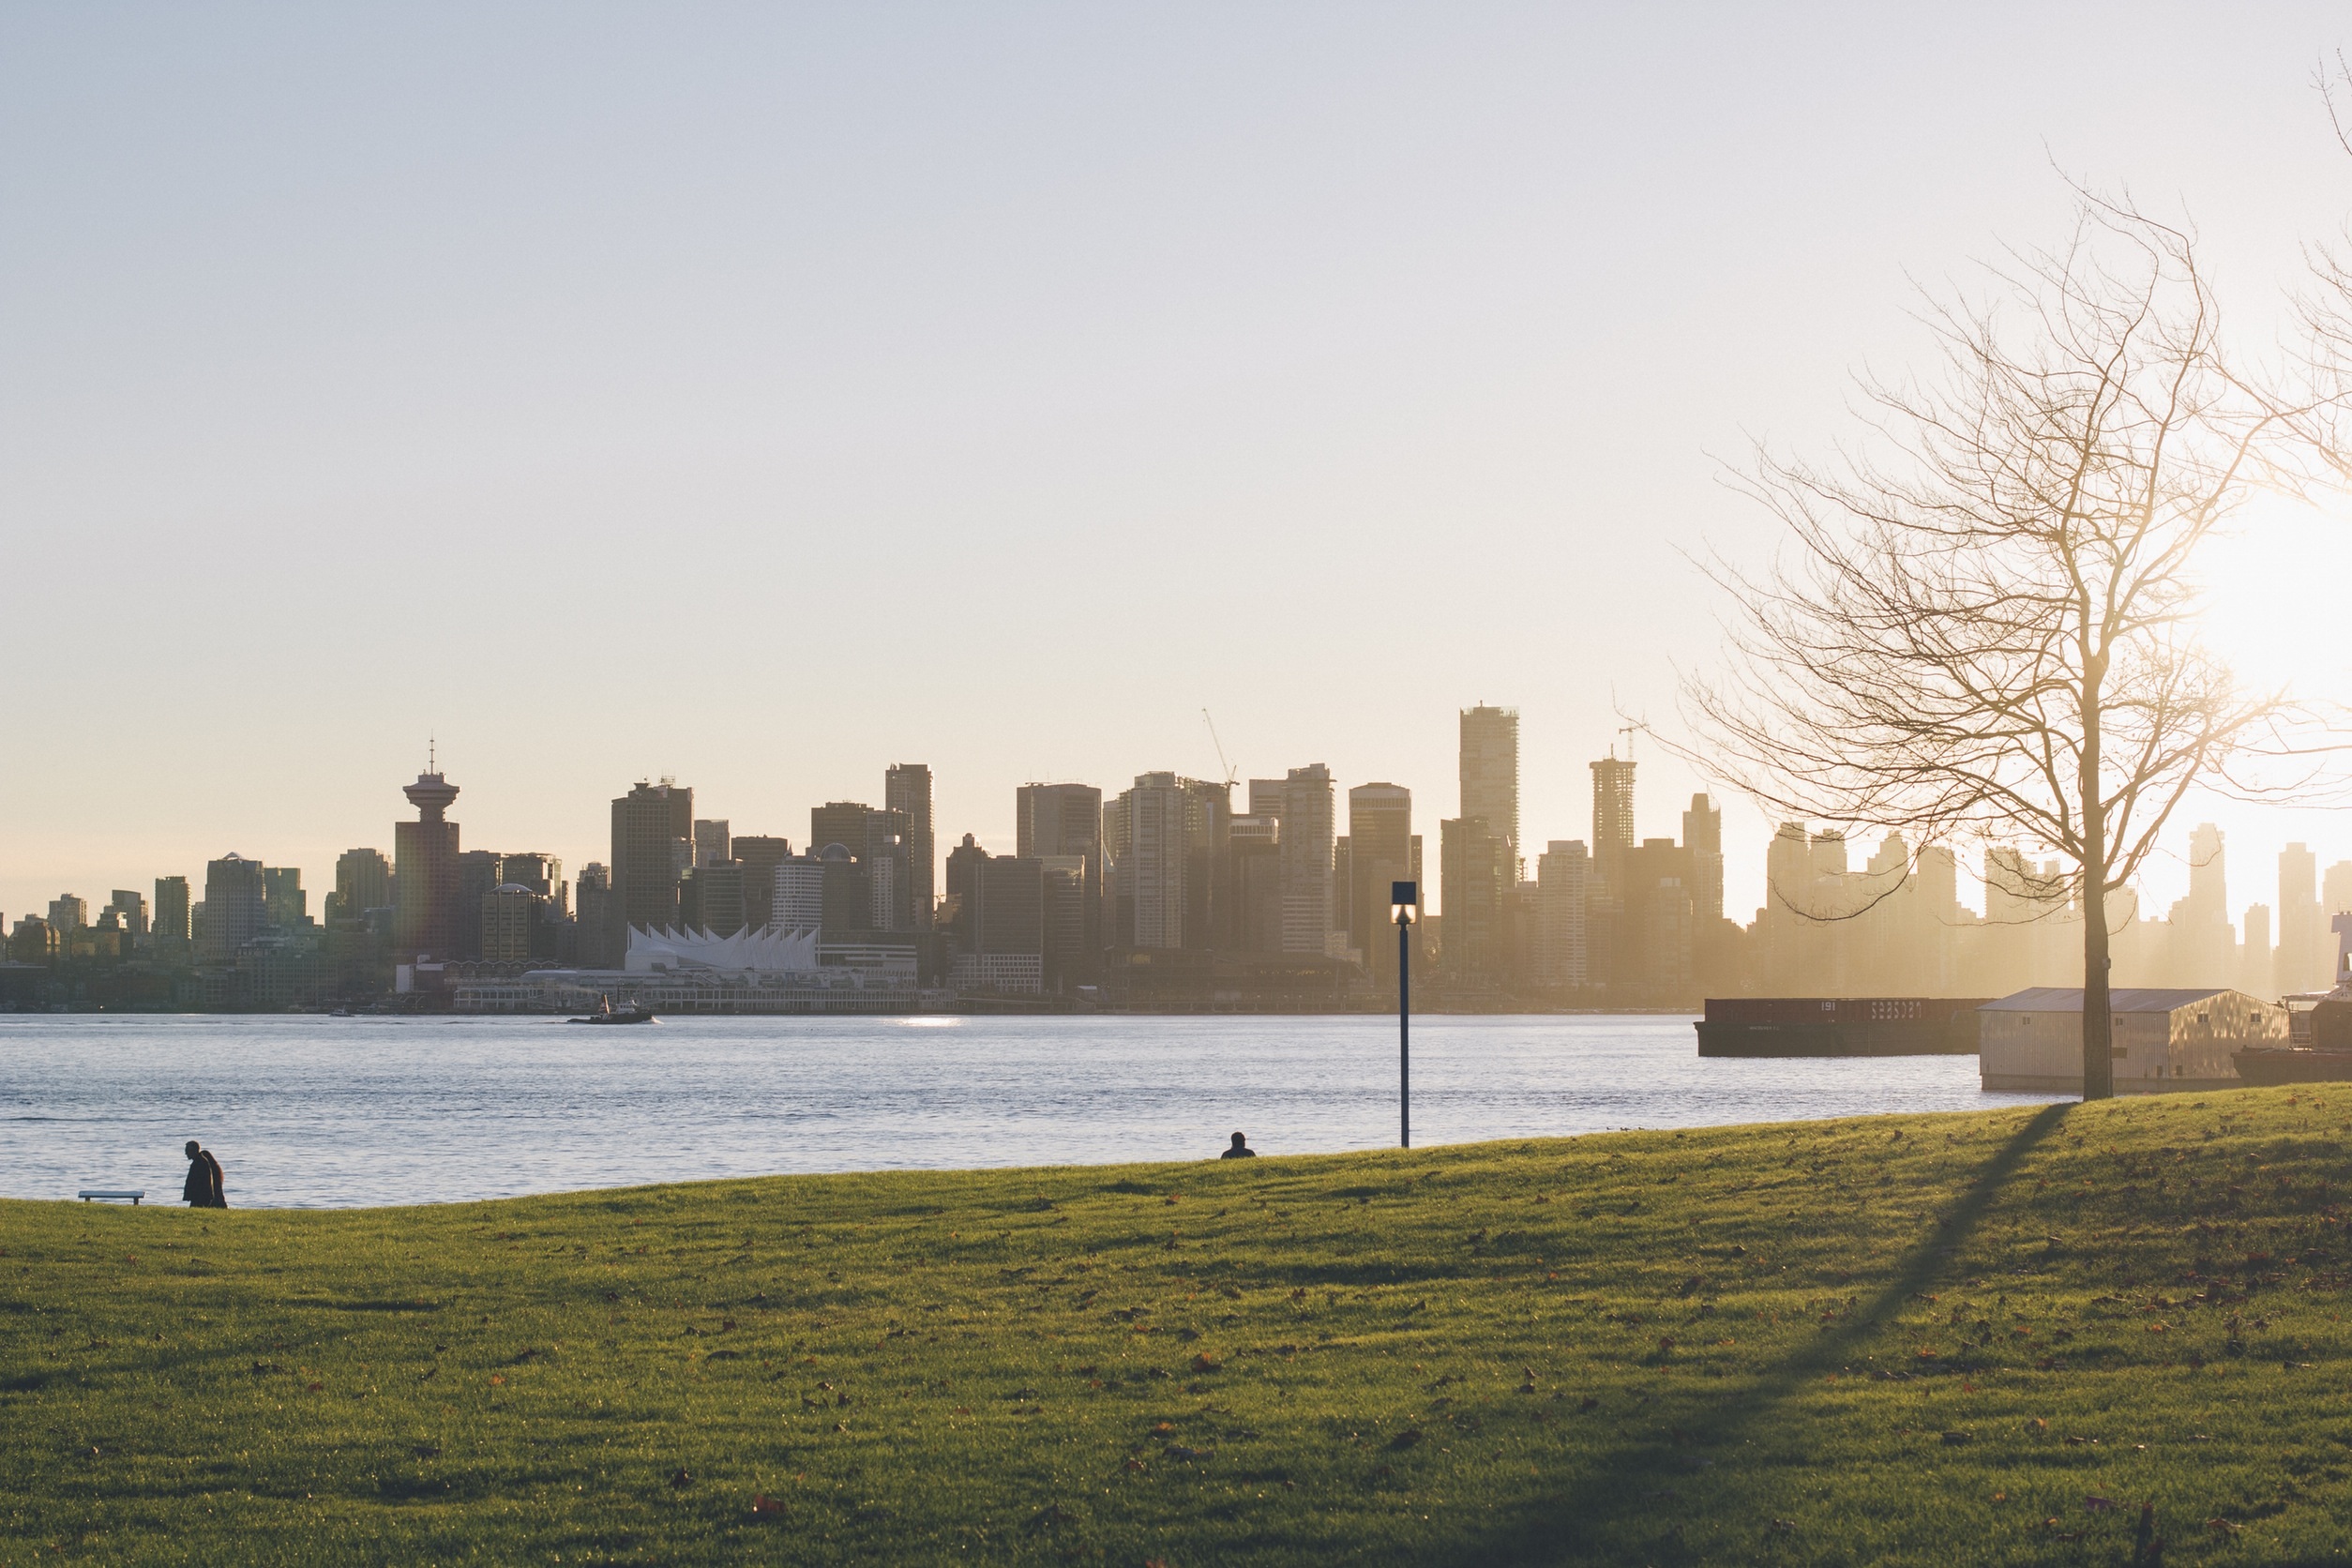
tree, water, horizon, architecture, sunset, skyline, sunlight, morning, view, city, urban, river, cityscape, downtown, dusk, panoramic, evening, reflection, metropolitan, modern, skyscrapers, buildings, urban area, atmospheric phenomenon, human settlement